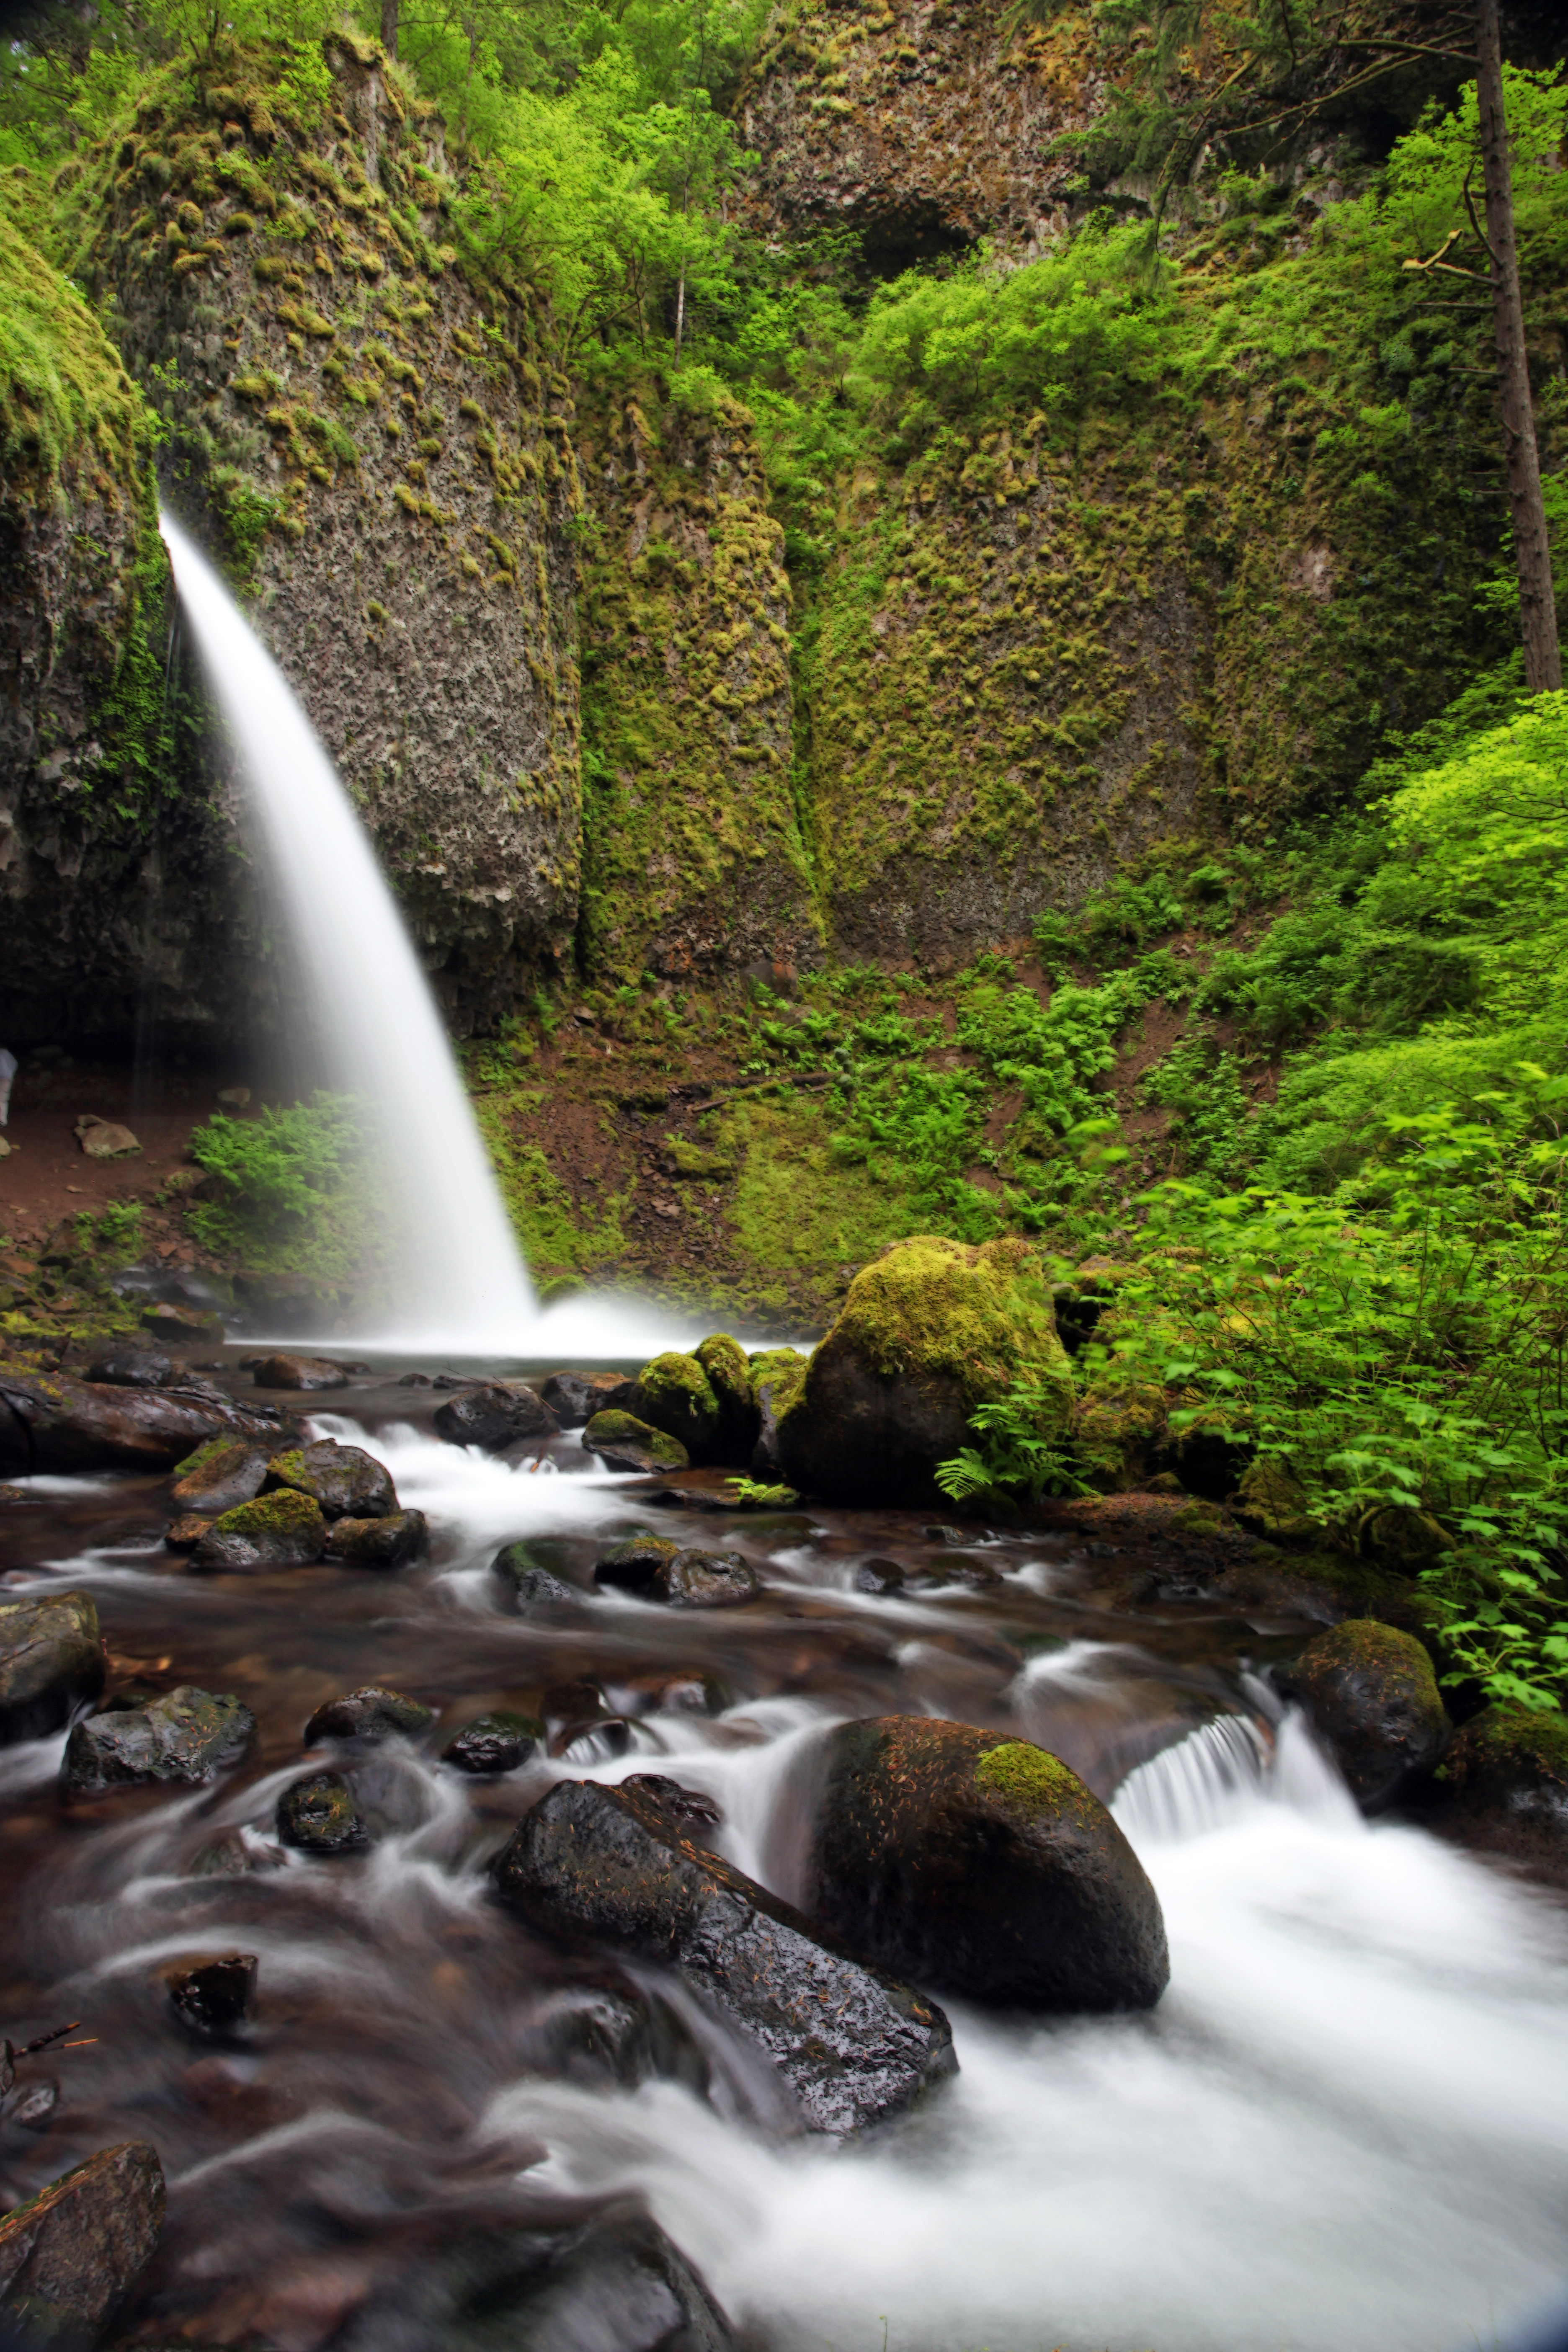
water, nature, forest, rock, waterfall, creek, wilderness, hiking, trail, fall, river, stream, brook, spring, green, autumn, canon, rapid, overcast, gorge, body of water, flickr, long, eos, exposure, rainforest, falls, mark, ii, 5d, beautiful, wasserfall, day, ponytail, water feature, watercourse, oregon, columbia, ian, sane, classique